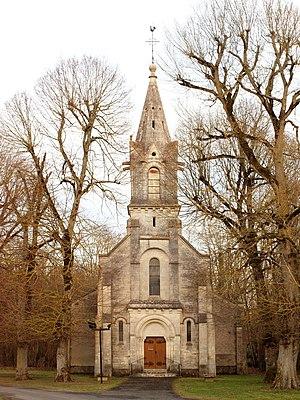
Brives (Indre, France)
Brives est une commune française située dans le département de l'Indre, en région Centre-Val de Loire.